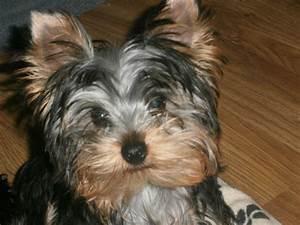
dog